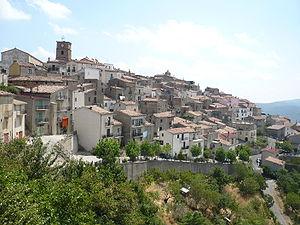
Bocchigliero est une commune de la province de Cosenza, dans la région de Calabre, en Italie.